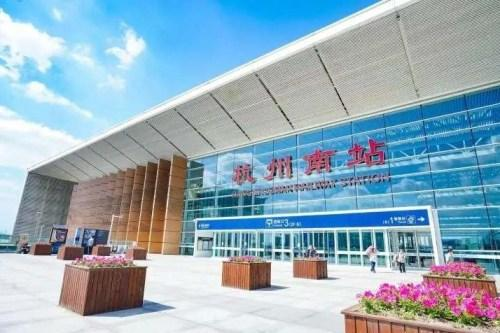
地标名称：杭州南站
所在城市：杭州市·萧山区